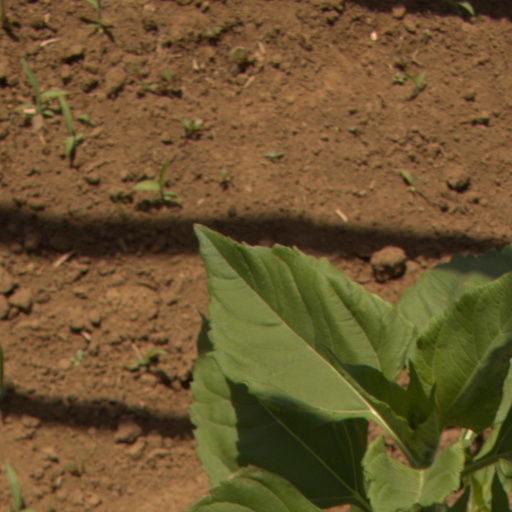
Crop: Jerusalem artichoke